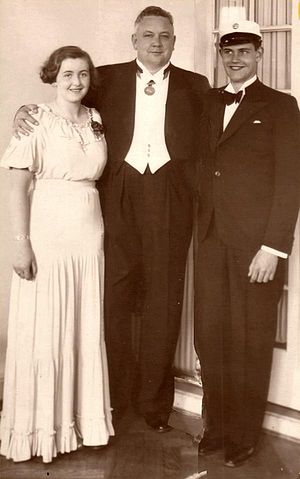
Lauritz Melchior
Lauritz Melchior med sine børn.
Lauritz Lebrecht Hommel Melchior var en dansk operasanger med en international karriere.